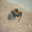
Label: spider